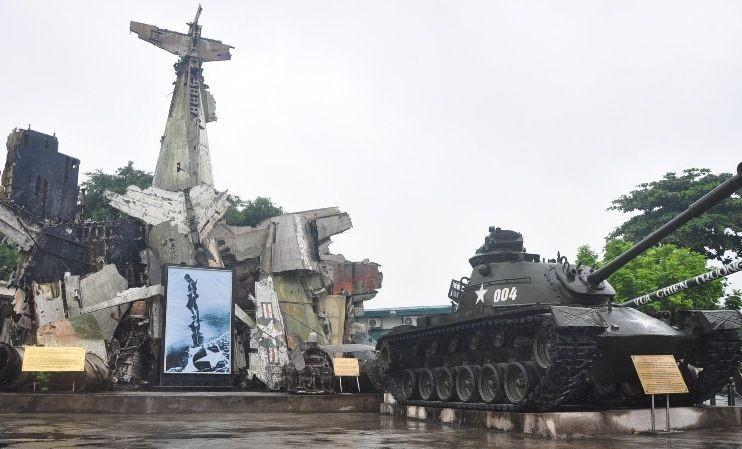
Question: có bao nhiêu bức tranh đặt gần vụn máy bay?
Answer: có một bức tranh đặt gần vụn máy bay